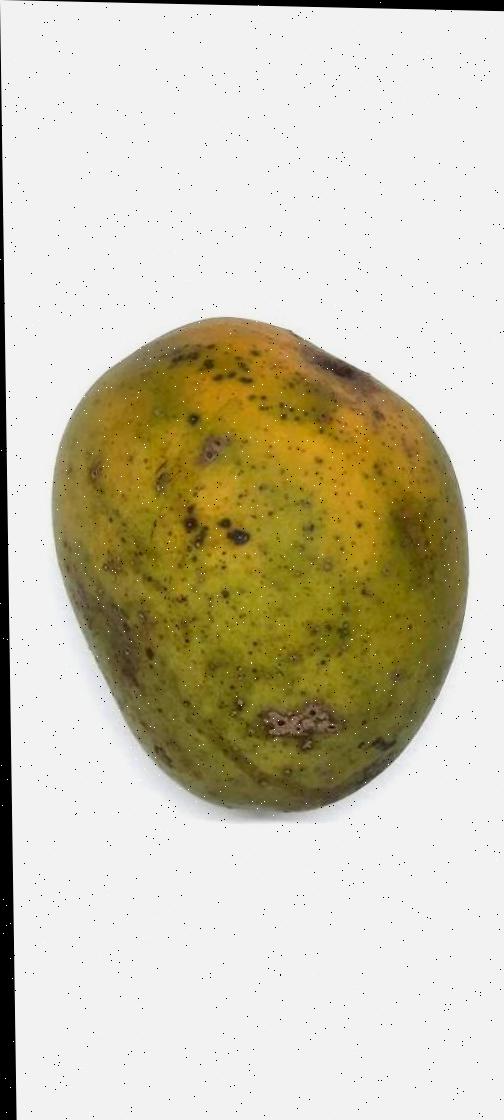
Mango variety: Himsagor